Laurence Doherty

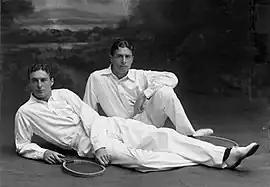
Laurence Doherty (right) with his brother Reginald

Doherty was born on 8 October 1875 at Beulah Villa in Wimbledon, Surrey, the youngest son of William Doherty, a printer, and his wife, Catherine Ann Davis. Doherty was the shorter of the two brothers, at 1.78 m, who played championship tennis in their native England and at Wimbledon at the turn of the century.